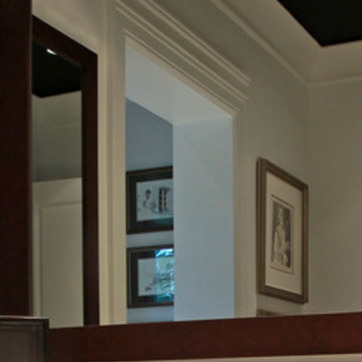
Material: mirror